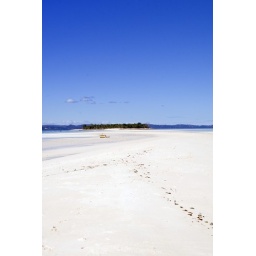
sand bank in Nosy Irania, 1,5 km. of white sand and lagoon. Nice place to stay.